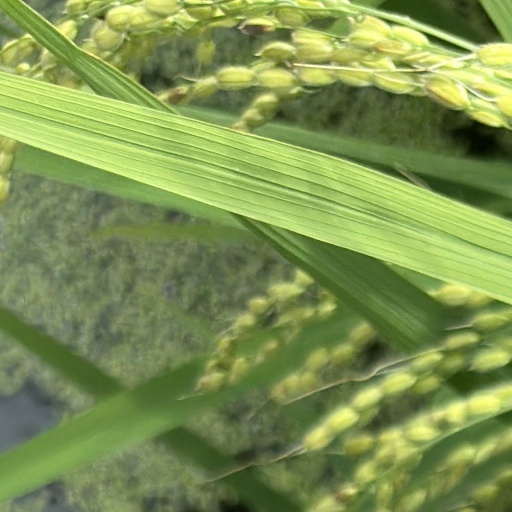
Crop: rice